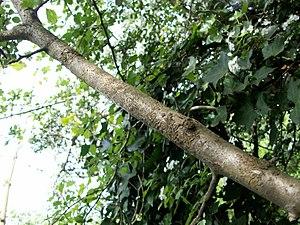
Écorce de Crataegus laevigata, Coudekerque-Branche (Nord), lisse à l'état jeune, devenant écailleuse et fissurée en vieillissant.
L'Aubépine lisse, Aubépine à deux styles ou Aubépine épineuse est une plante du genre Crataegus appartenant à la famille des Rosaceae.